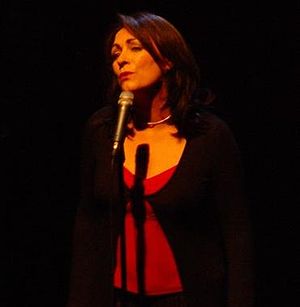
Mary Black
Mary Black der optræder i Olympia Theatre i Dublin i 2005
Mary Black er en irsk sanger. Hun er kendt som fortolker af både folkemusik og moderne musik, hvilket har gjort hende til en kendt artist i sit hjemland Irland og i mange andre lande.